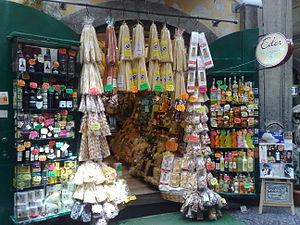
La cuisine napolitaine possède des racines qui remontent à l'Antiquité grecque et romaine. Elle a été enrichie, au cours des siècles, par l'apport des différentes cultures qui ont, tour à tour, dominé la ville et son arrière-pays. La créativité des Napolitains eux-mêmes a été cruciale dans le développement d'une variété de plats et de recettes qui composent aujourd'hui le patrimoine culinaire parthénopéen.